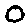
Label: 0